ARGOS Challenge

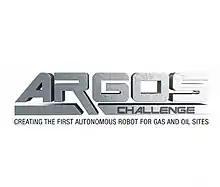
ARGOS Challenge logo

The ARGOS Challenge was a robotic competition sponsored by Total between 2013 and 2017 and co-organized with Agence nationale de la recherche. The acronym ARGOS stands for Autonomous Robot for Gas and Oil Sites.